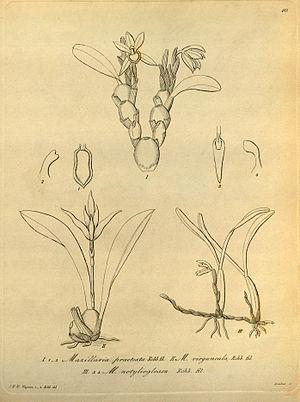
Maxillaria praetexta est une espèce d'orchidées, endémique de l'État de Carabobo au Venezuela.
Maxillaria virguncula est une espèce d'orchidées, endémique des Antilles vénézuéliennes et du nord du Venezuela.